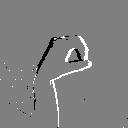
ASL letter: o